Energy in North Korea

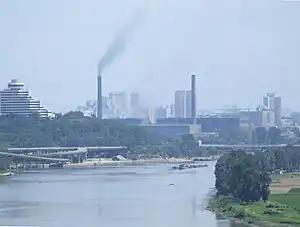
Pyongchon Thermal Power Station generates electricity for central Pyongyang.

Energy in North Korea describes energy and electricity production, consumption and import in North Korea.